Pershore Abbey

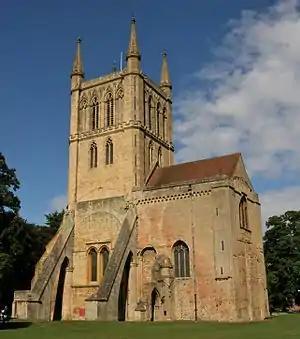
Pershore Abbey

Pershore Abbey, at Pershore in Worcestershire, was a Benedictine abbey with Anglo-Saxon origins and is now an Anglican parish church, the Church of the Holy Cross.